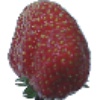
Label: Strawberry Wedge 1